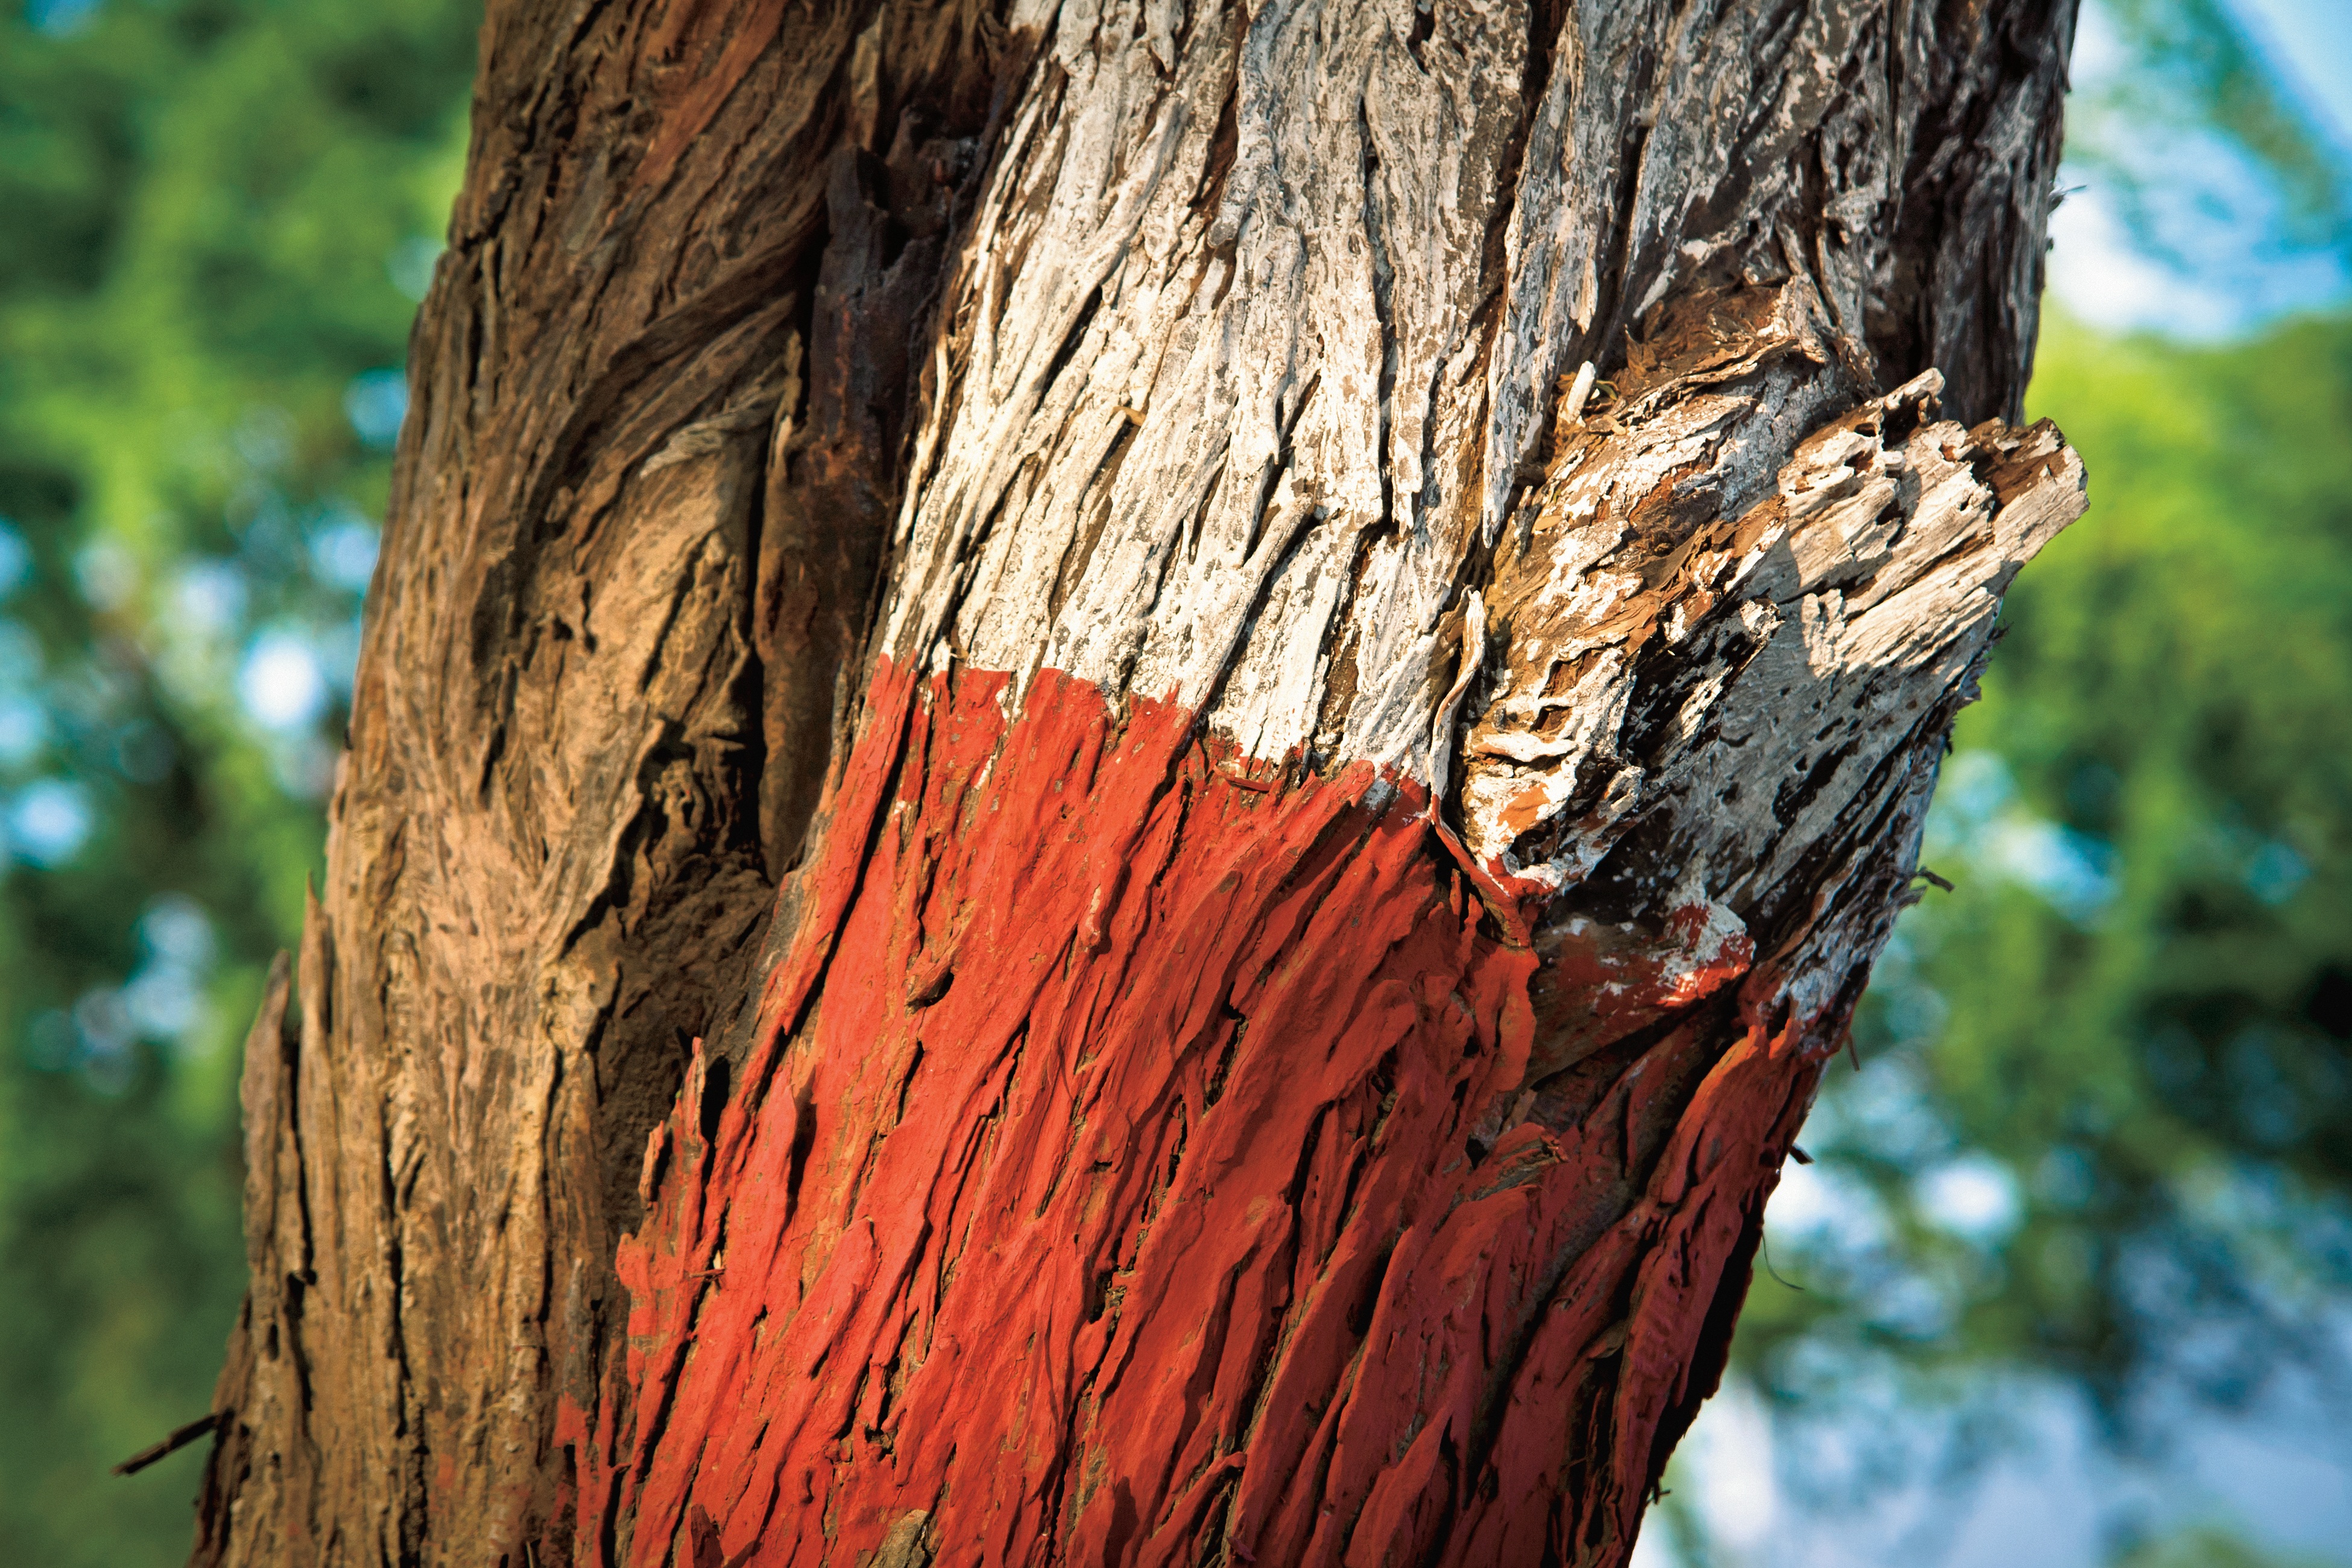
tree, nature, forest, outdoor, branch, plant, wood, leaf, flower, trunk, summer, travel, green, natural, autumn, park, soil, national park, season, national, india, woodland, tree stump, plant stem, woody plant, land plant